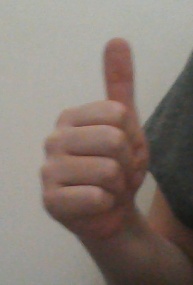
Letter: aleff